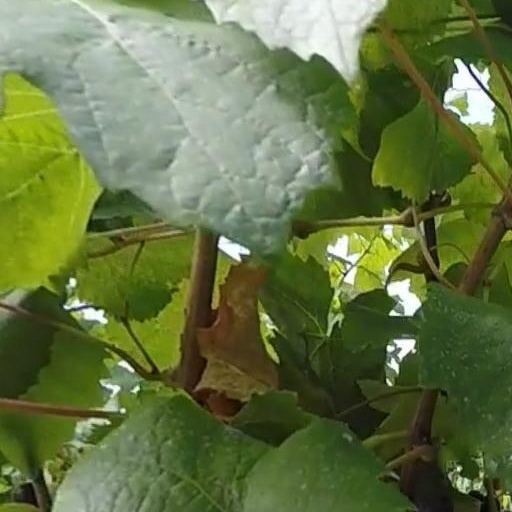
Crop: grape